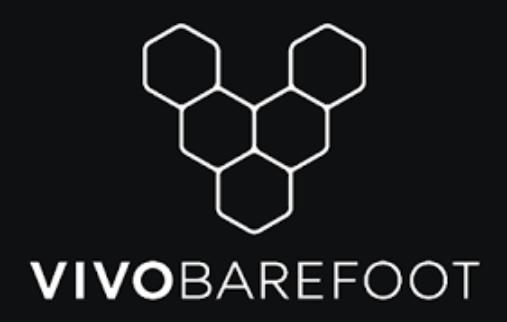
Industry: Clothes